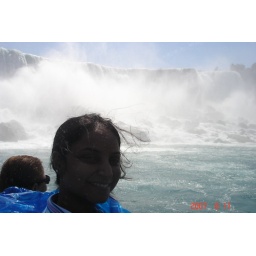
The Niagra horse shoe falls in the background